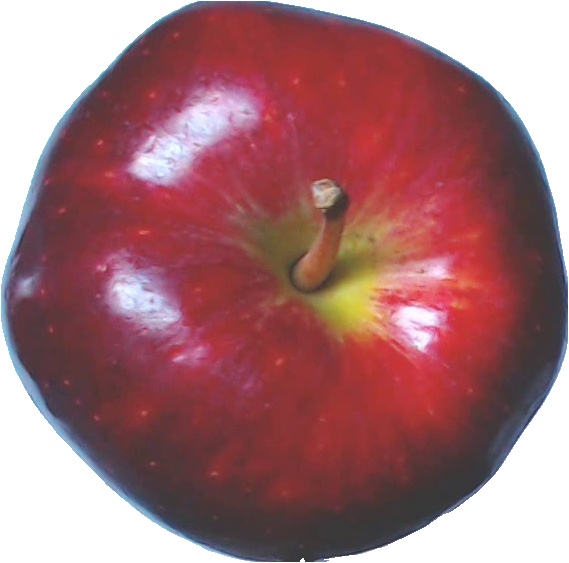
Label: apple_red_delicios_1